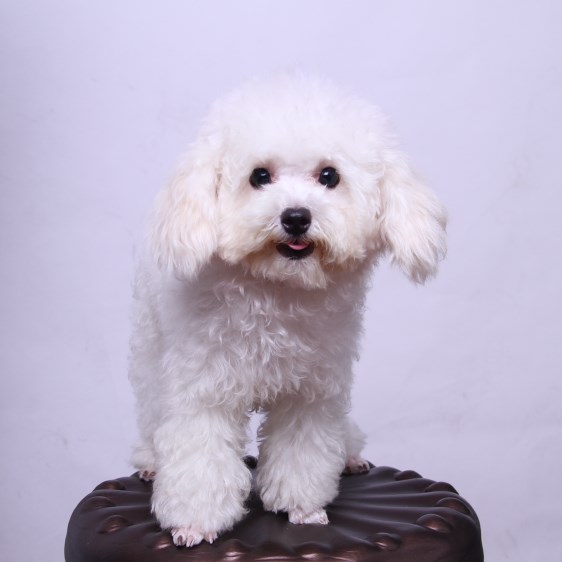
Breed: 3083-n000117-Bichon_Frise